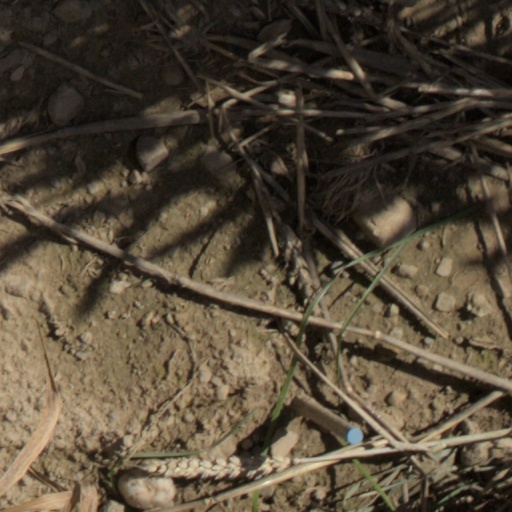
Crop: wheat